2019 Tour of Flanders

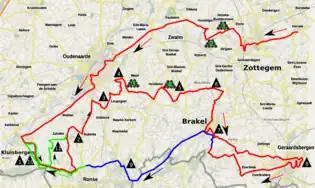
Final of the 103rd Tour of Flanders

Terpstra crashed out this year in a multiple bike pile-up early in the race. He appeared to be unconscious for more than a minute, was ultimately taken to hospital and forced to abandon the race.